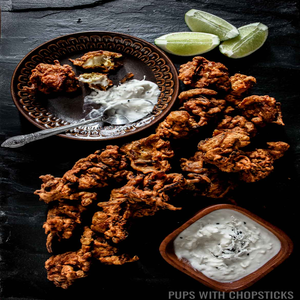
Dish: pakora